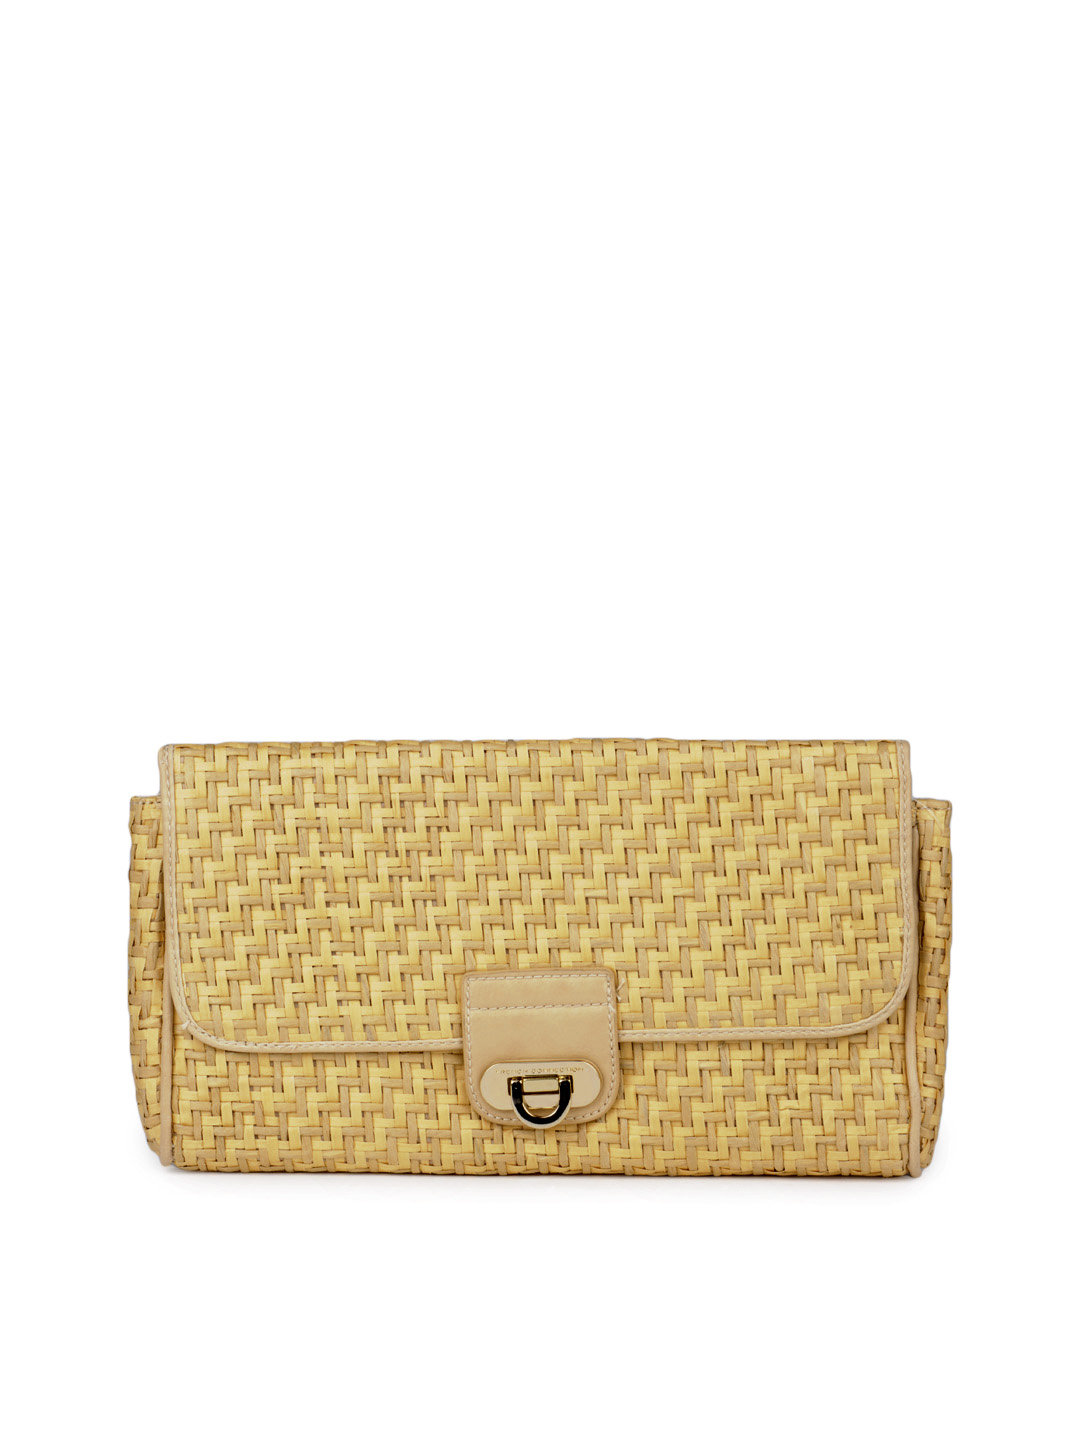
French Connection Women Beige Weave Clutch
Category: Accessories / Bags / Clutches
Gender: Women
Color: Beige
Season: Summer 2012
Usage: Casual